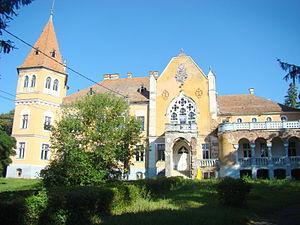
Zau de Câmpie est une commune roumaine du județ de Mureș, dans la région historique de Transylvanie et dans la région de développement du Centre.